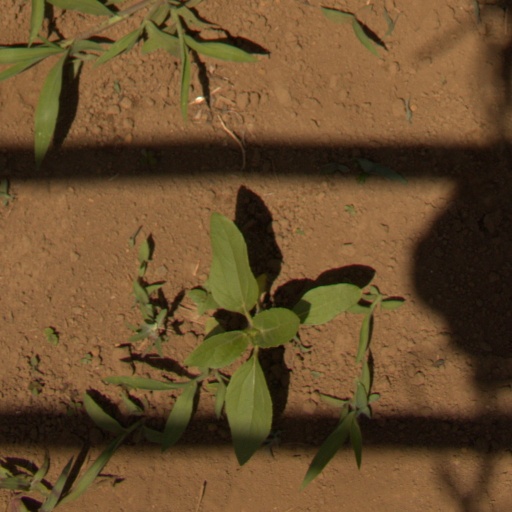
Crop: Jerusalem artichoke